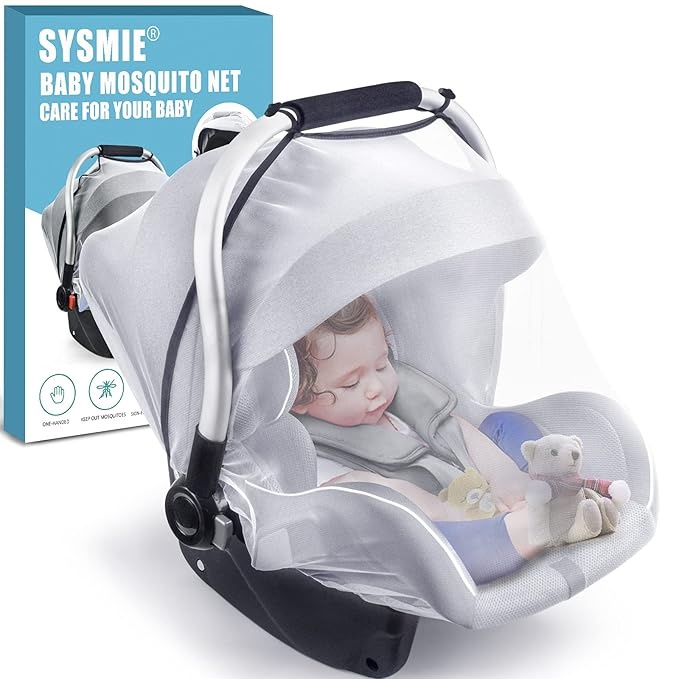
Baby Mosquito Net for Infant Car Seats,Infant Stroller and Bassinets, Carrier,Breathable with Elastic Netting for Easy Fitting, Portable Durable & Long Lasting Infant Insect Shield Netting (White)
About This REMIUM DURABLE MATERIAL - This stroller netting is made of premuim polyester with breathable fabric,durable and lasting, allows for air flow and circulation to keep the baby comfortable and cool. No deet or any other chemical repellents. EASY AND QUICK TO INSTALL: Unique design in the market-double olive designs for fixation for 1 time intalling for lating use. The baby insect netting universally fits most baby car seats and can be attached very quickly thanks to the elastic band. INER AND DENSER MESH - 1mm diameter honeycomb mesh structure, make this carseat mosquito net cover more effective, sturdy and durable. An ideal natural and high reusable solution for boys and girls to control pesky mosquitoes. TRETCHABLE UP TO 39 INCH IN LENGTH - Natural unfold size: Universal Fits for most standard infant car seat, bassinets, carriers and cradles. ENJOY THE OUTDOORS WITH CONFIDENCE - Keeps the baby mosquito-bite free during walks and other outings. ORDER NOW, WORRY FREE, you can get a refund at any time if you are not satisfied. Overview Brand : Sysmie Material : Polyester Color : White Item Weight : 0.1 Kilograms Product Dimensions : 28"L x 28"W
Brand: Sysmie
Category: Baby & Toddler > Baby Transport Accessories > Baby & Toddler Car Seat Accessories > Car Seat Canopies